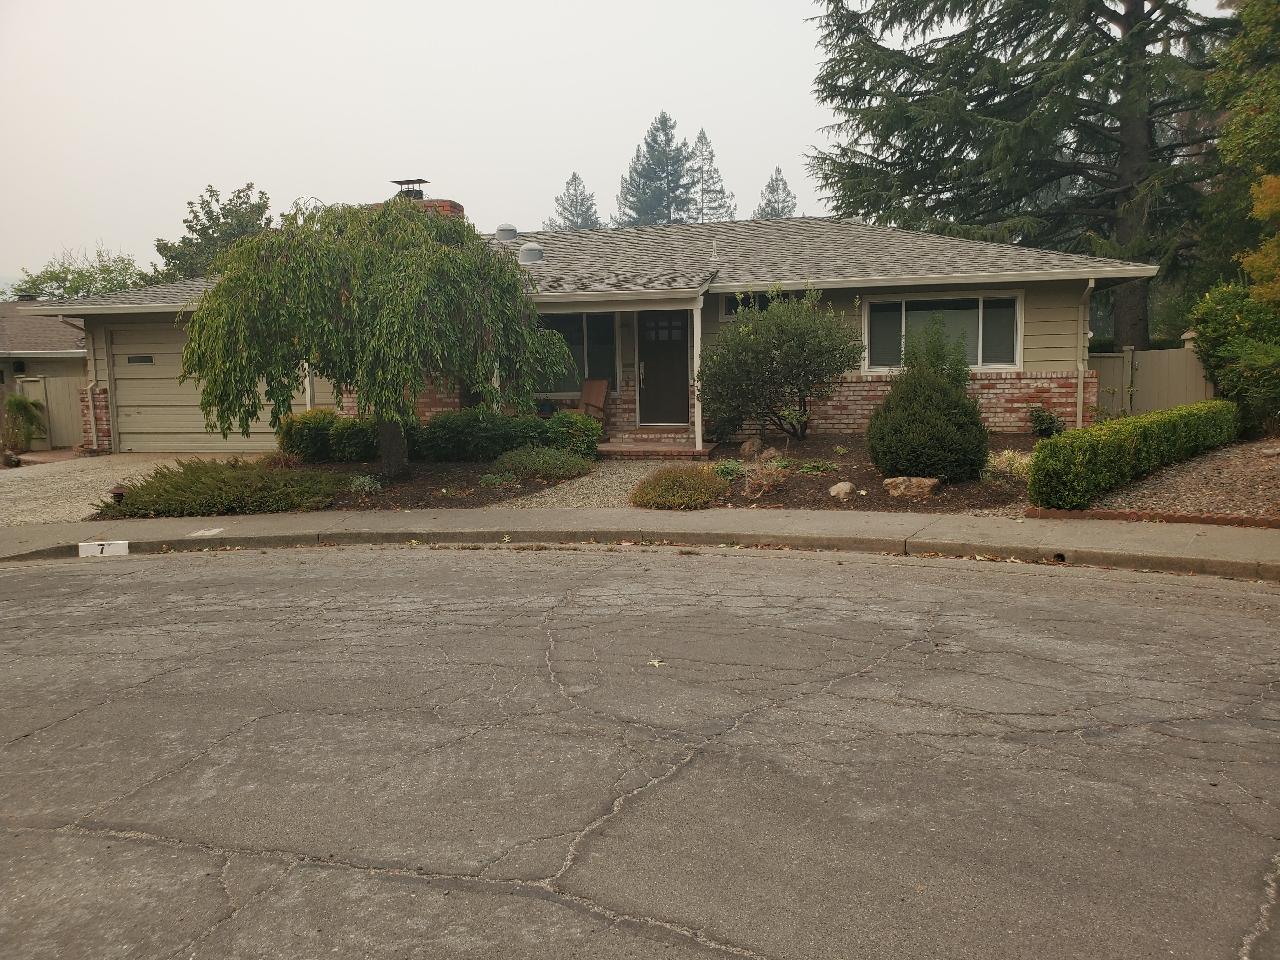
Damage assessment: no_damage